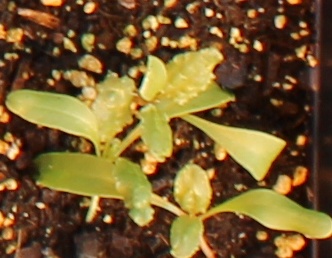
Label: Sugar beet